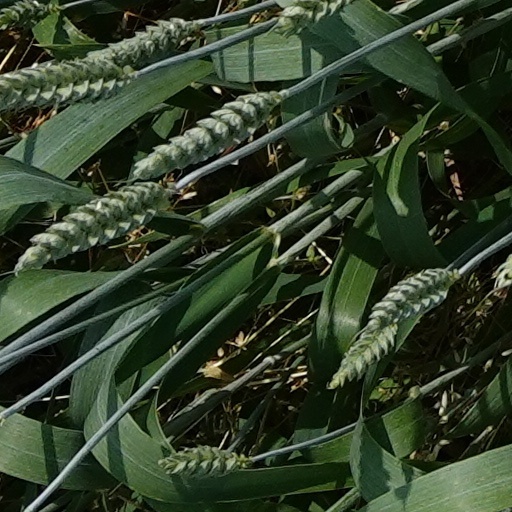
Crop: wheat